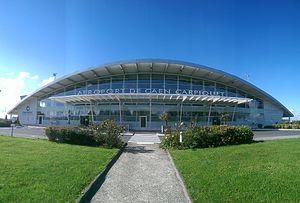
Aérogare de l'aéroport de Caen-Carpiquet vue de face
L'aéroport de Caen - Carpiquet, code AITA : CFR • code OACI : LFRK, est un aéroport situé dans le département du Calvados en région Normandie et dessert principalement la ville de Caen. Cet aéroport est ouvert au trafic national et international commercial, régulier ou non, aux avions privés, aux IFR et aux VFR.